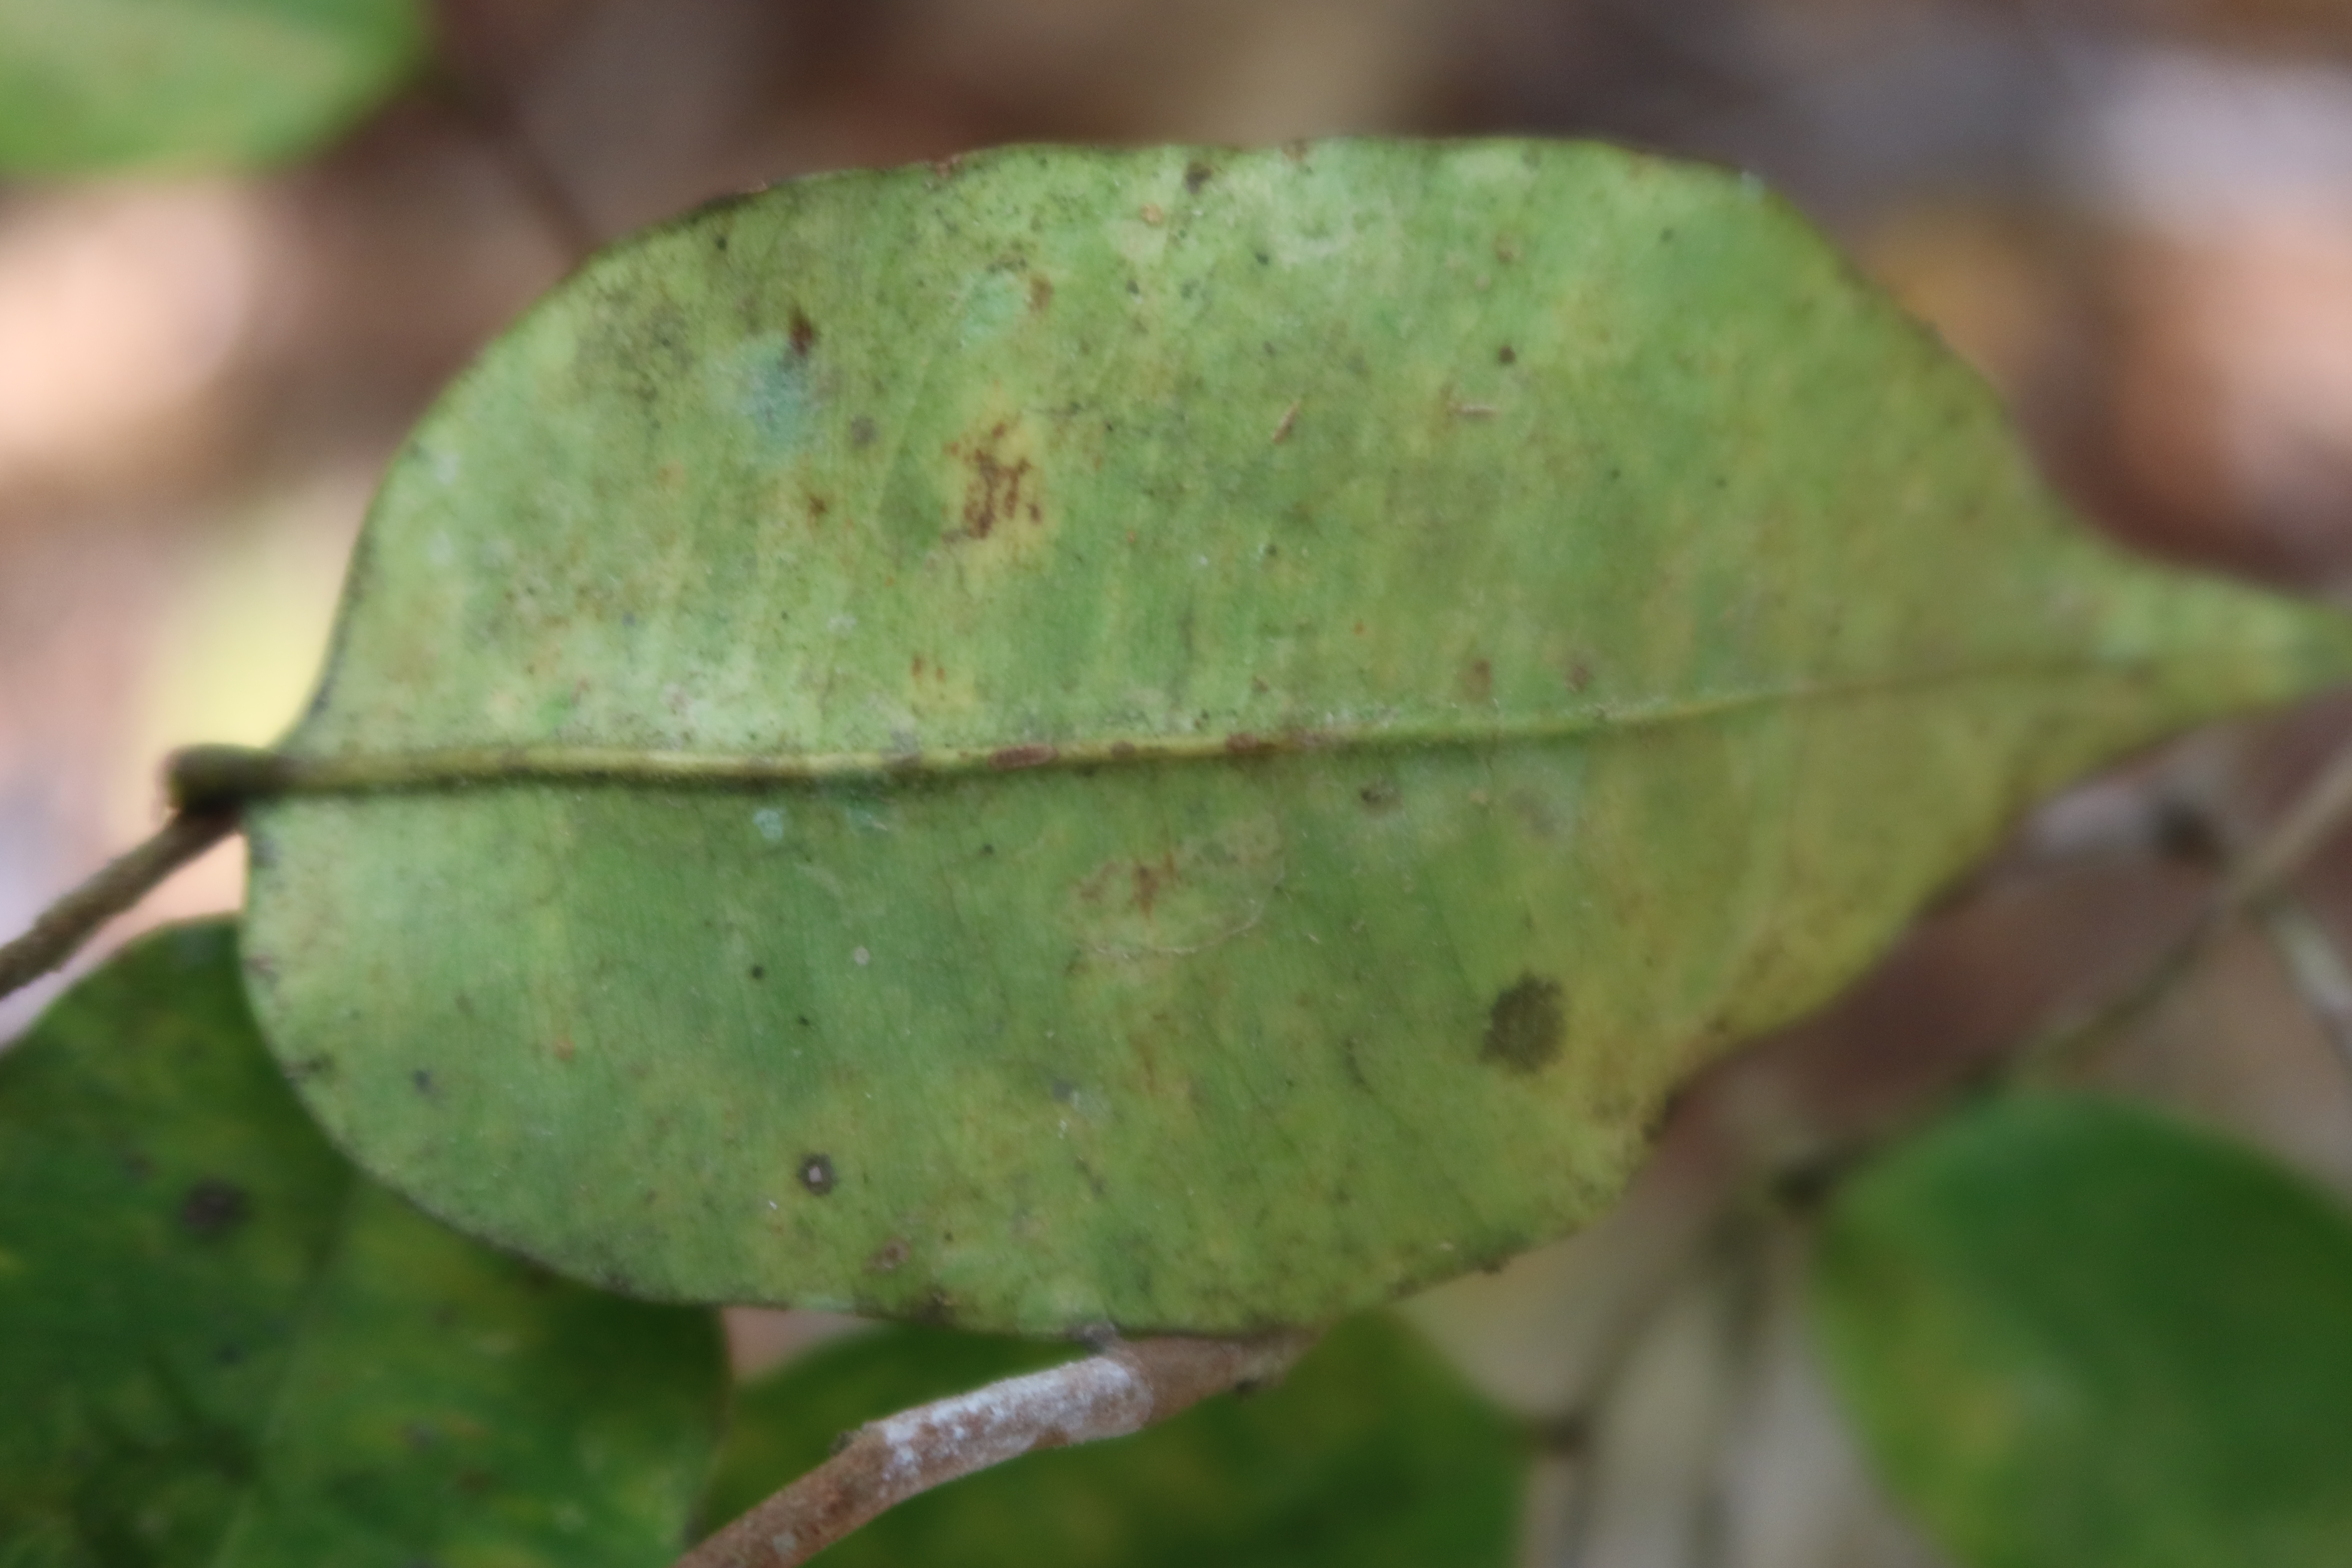
Label: Sooty mold